MV Boudicca

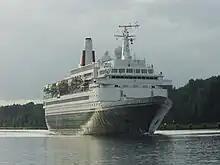
"Boudicca" in 2016

In March 2010, the ship was relocated to its new base in Liverpool, England, where it has replaced , which was also owned by Fred. Olsen Cruise Lines.